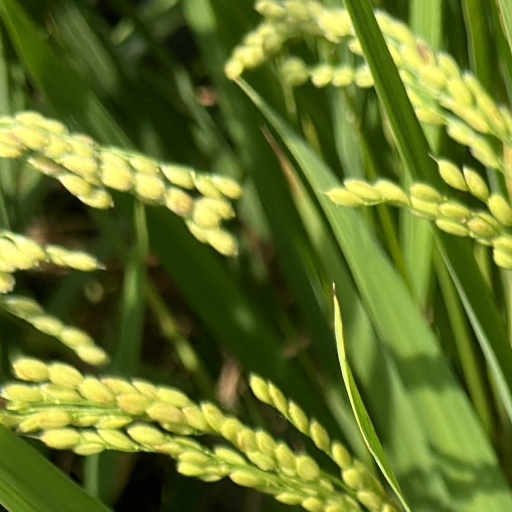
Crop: rice